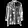
Label: Shirt